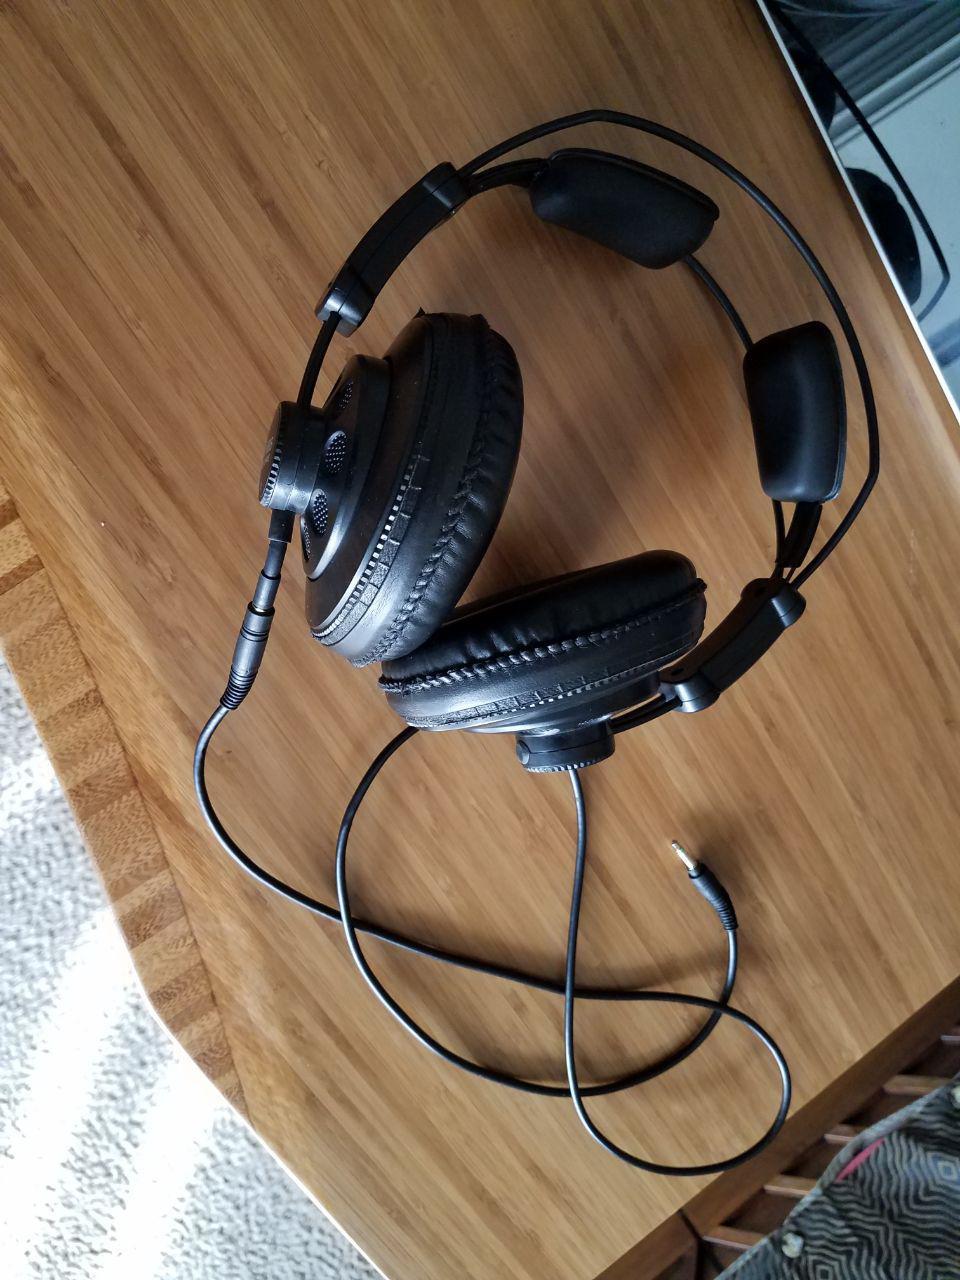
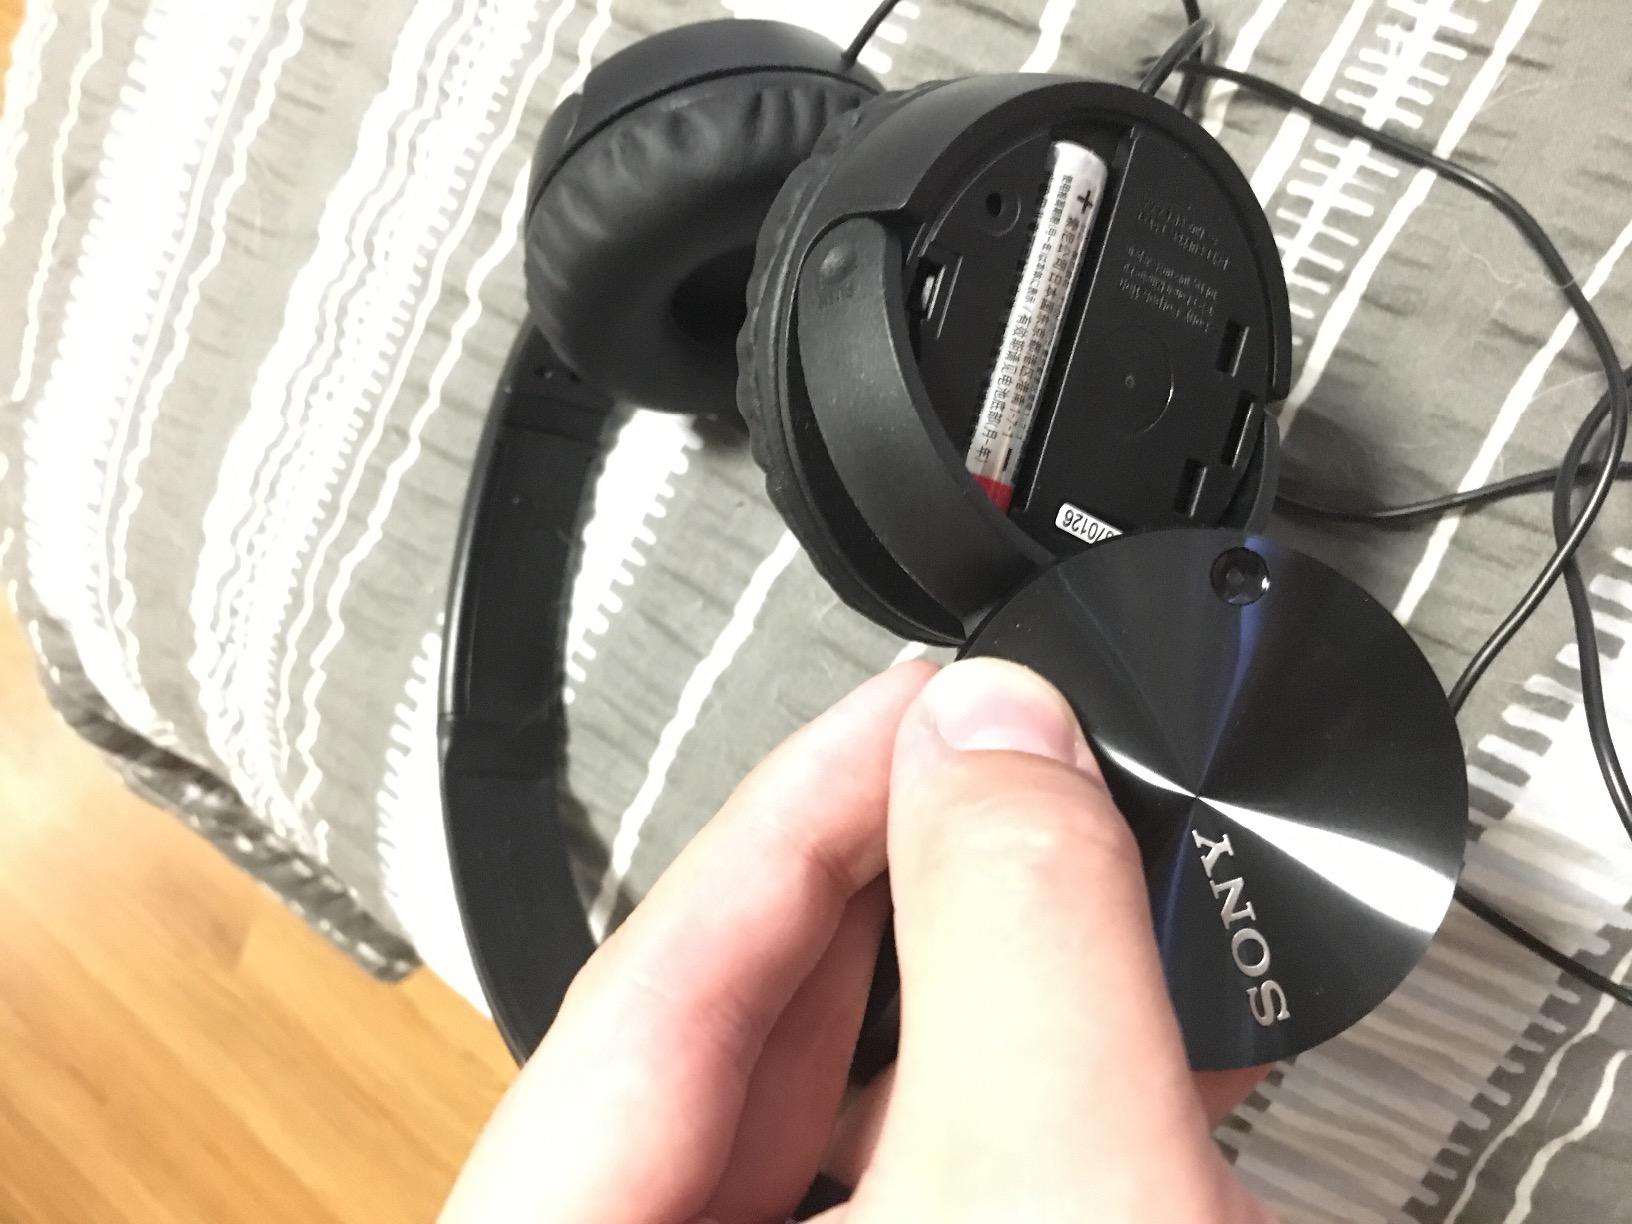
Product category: headphones
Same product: no